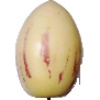
Label: Pepino 1